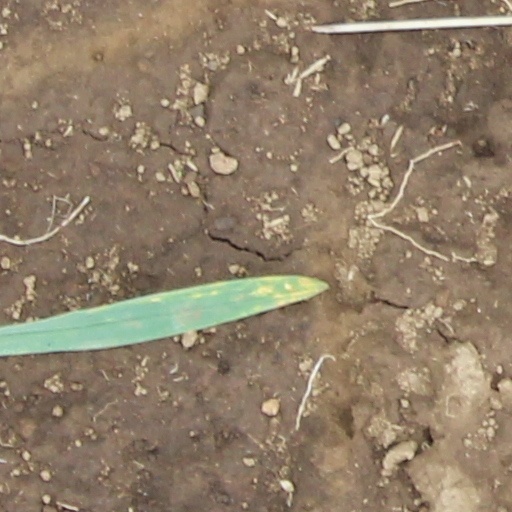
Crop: wheat